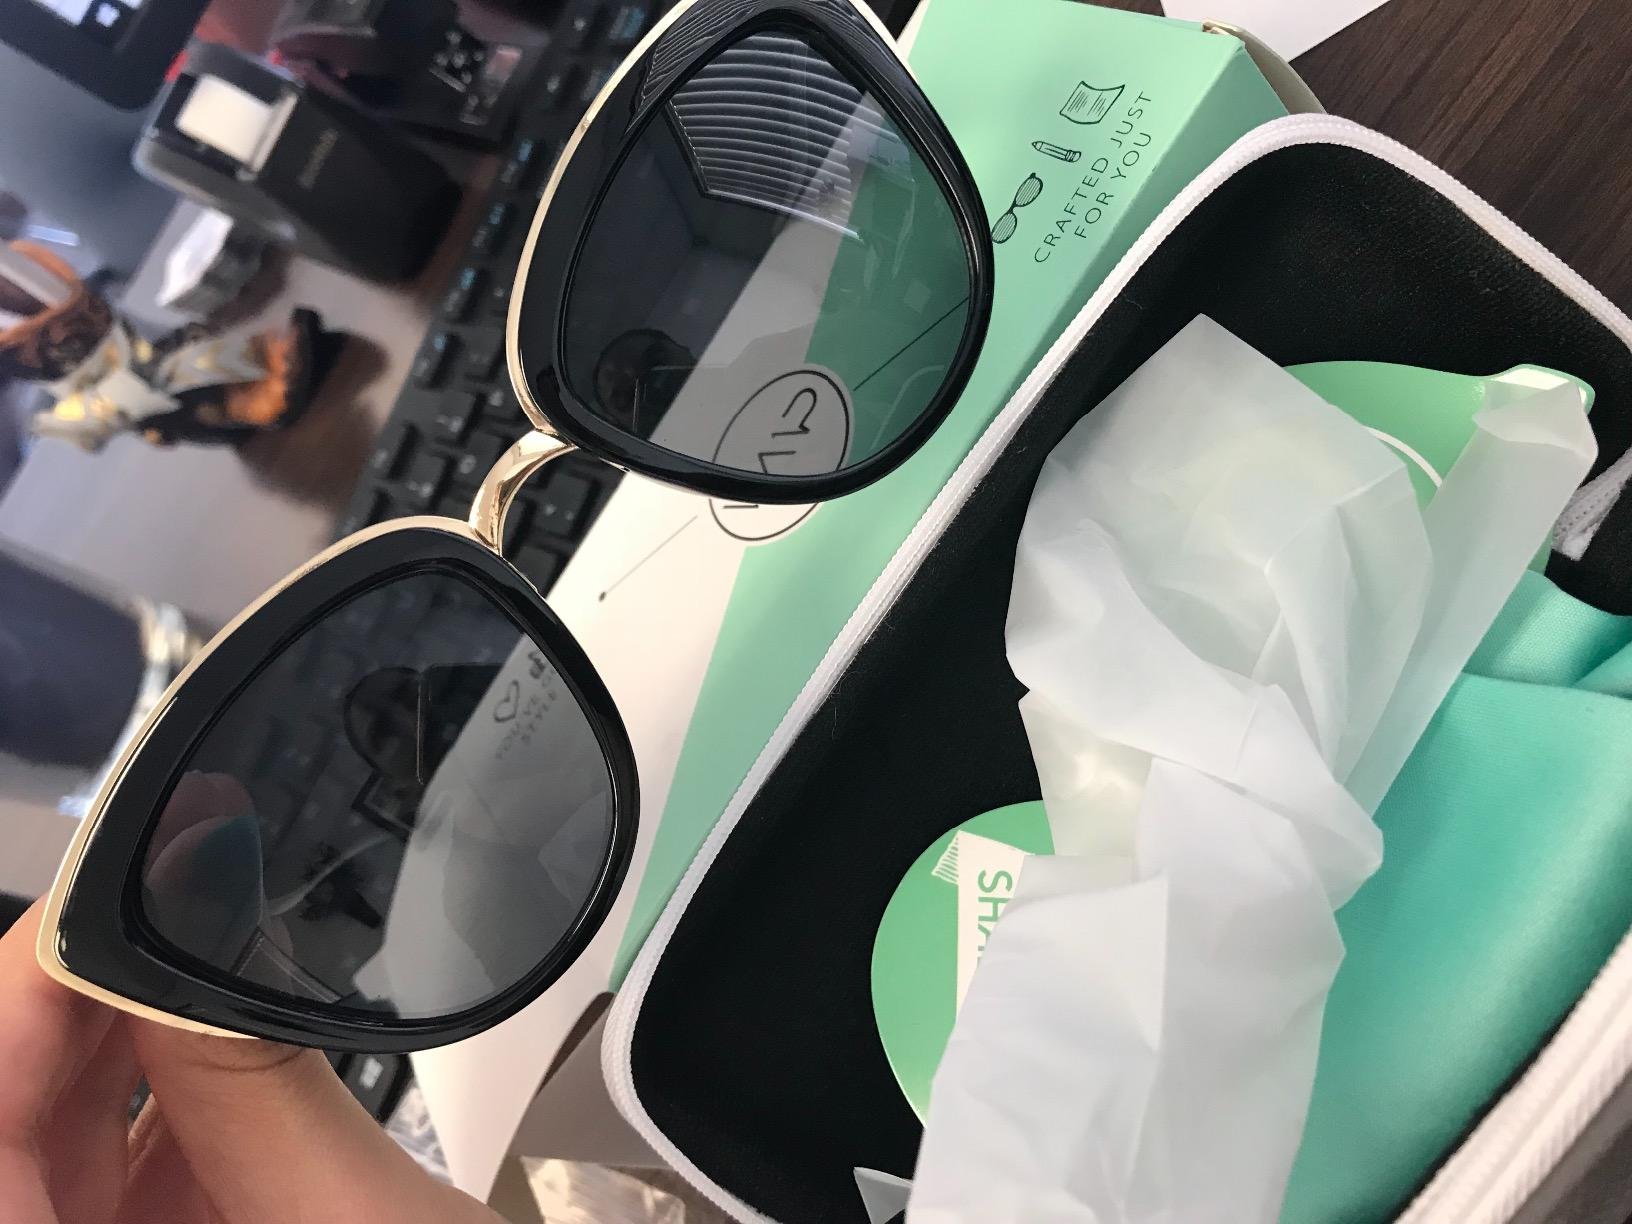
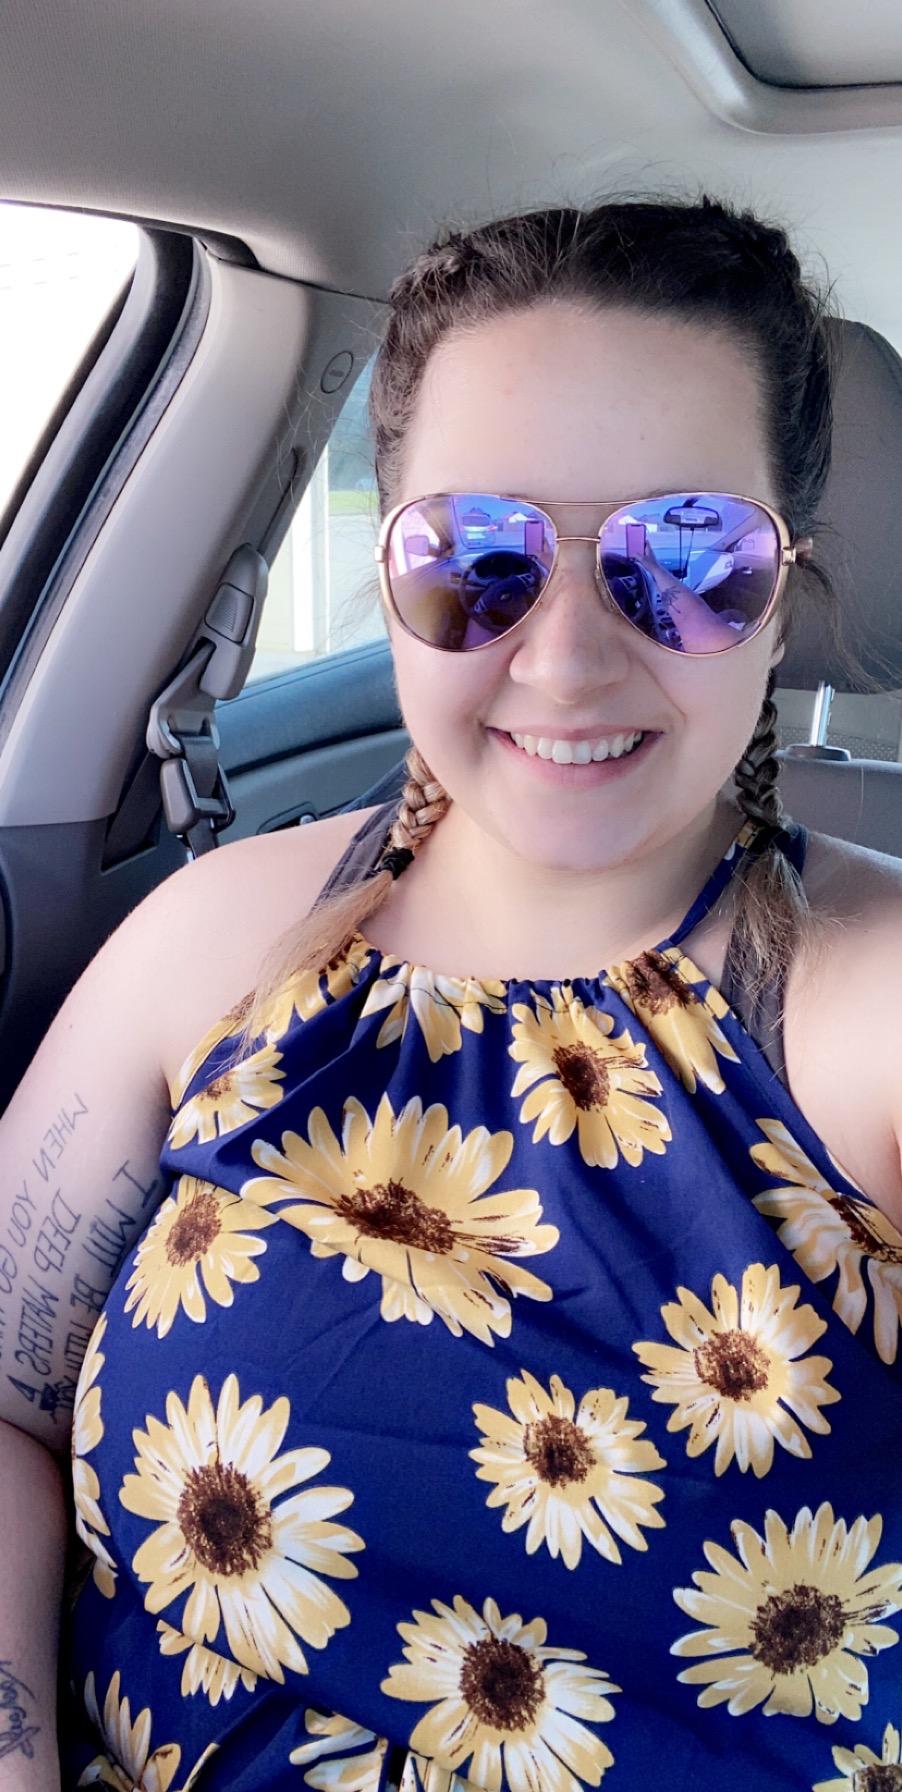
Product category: accessories_sunglasses
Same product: no